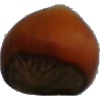
Label: nut_forest